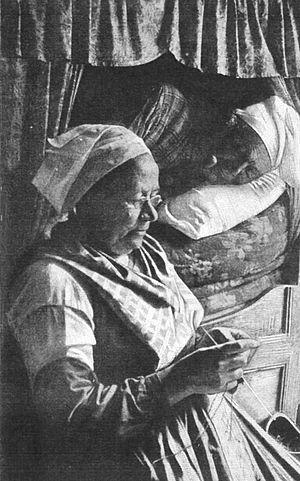
Vieux couple de Pleyben et son lit clos
Pleyben [plɛbɛ̃] est une commune du département du Finistère, dans la région Bretagne, en France.